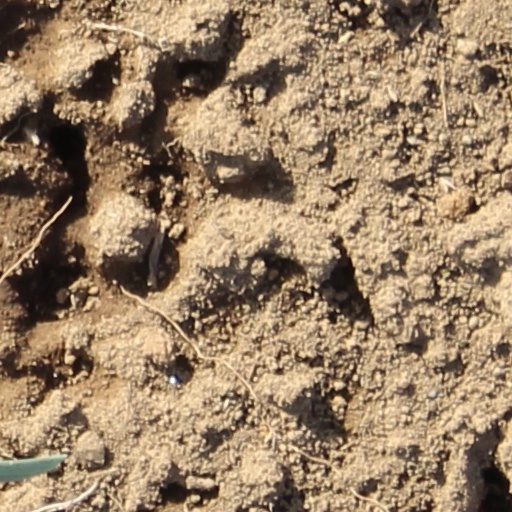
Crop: wheat